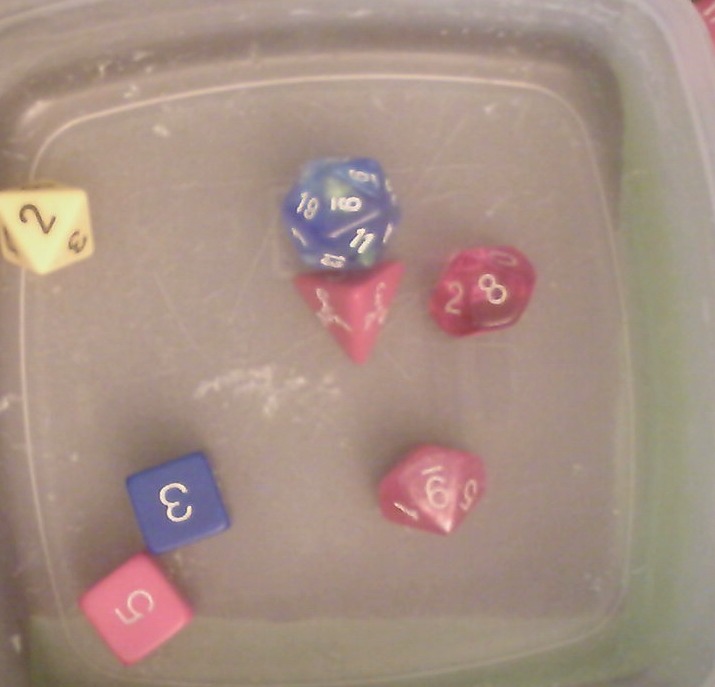
Dice in frame:
type: d8
value: 2
type: d20
value: 6
type: d4
value: 3
type: d10
value: 2
type: d10
value: 6
type: d6
value: 3
type: d6
value: 5
Label source: human
Face values trusted: yes